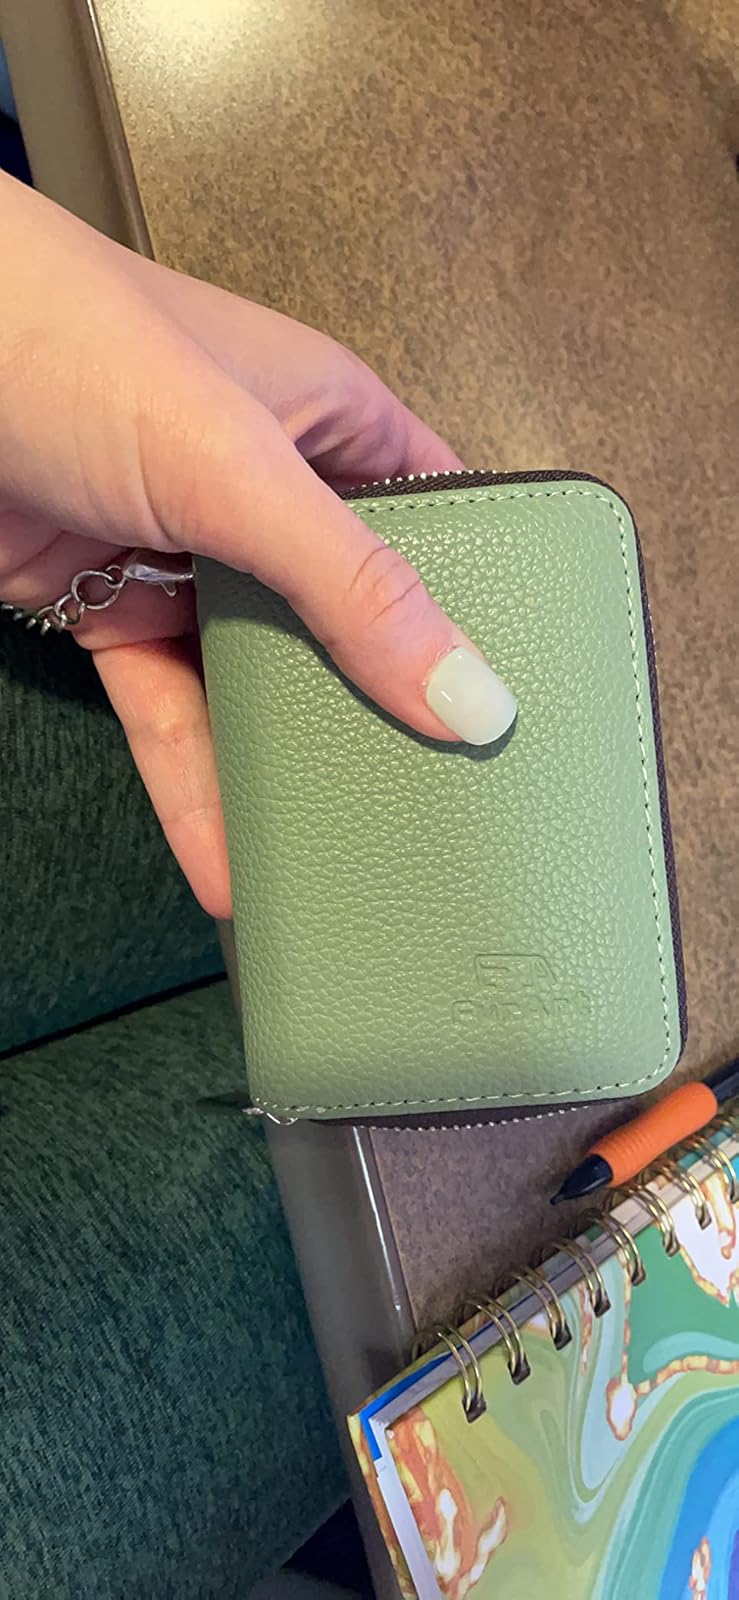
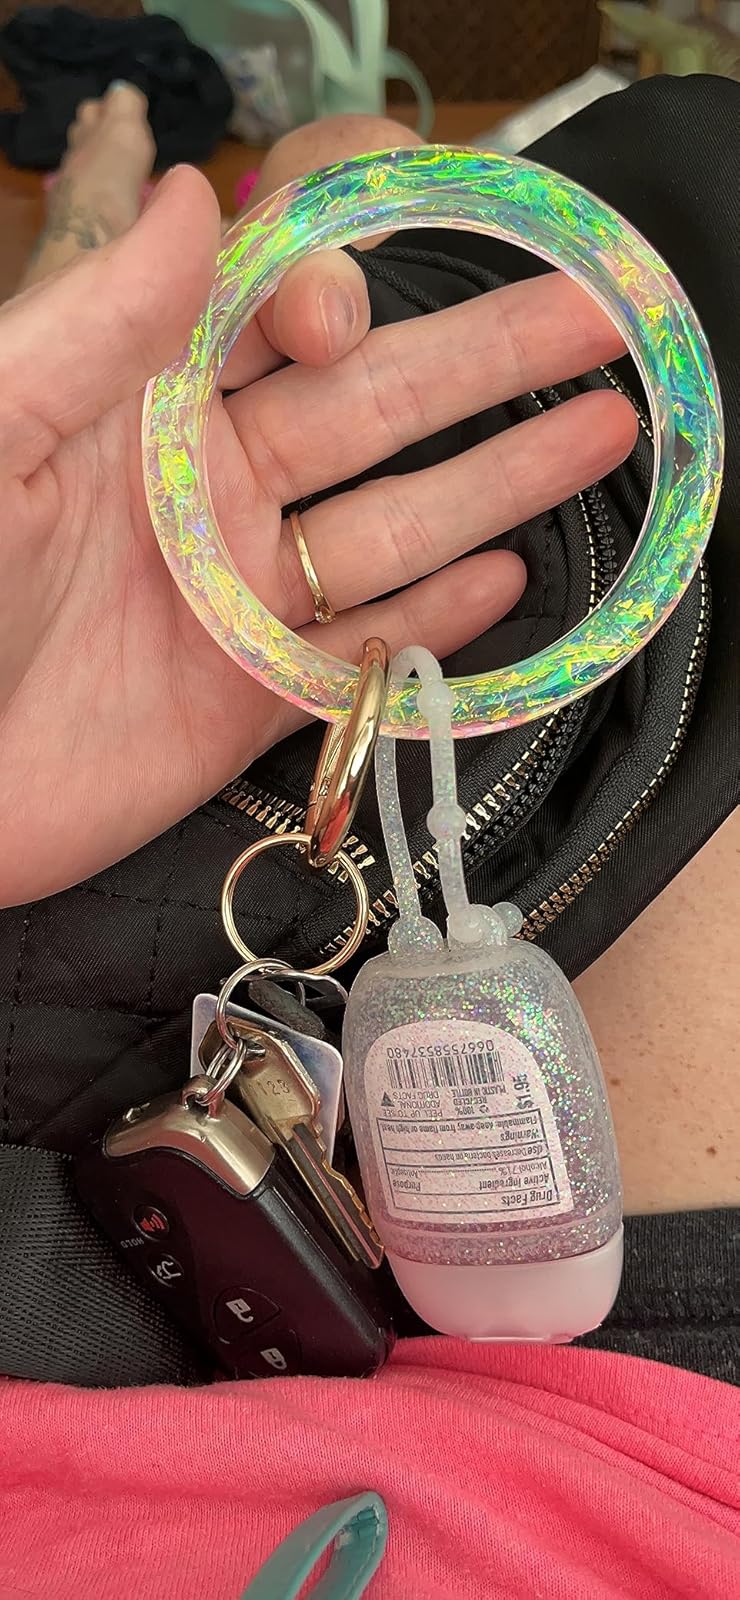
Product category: accessories_keychain
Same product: no